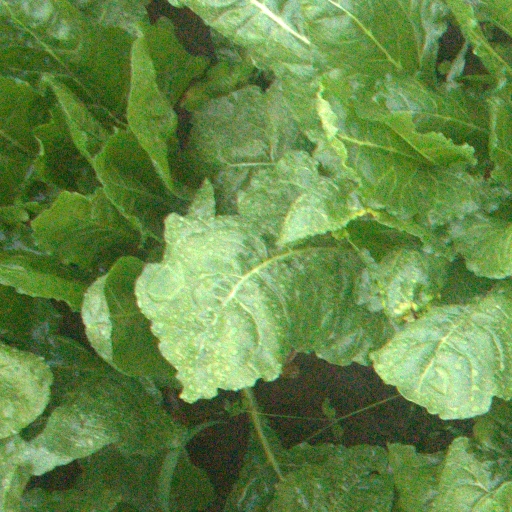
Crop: sugar beet